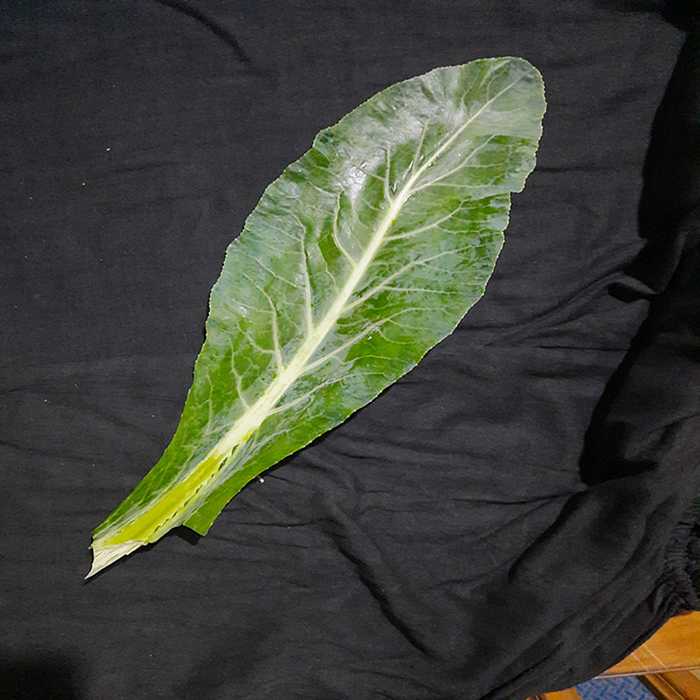
Plant: Cauliflower
Label: Fresh leaf